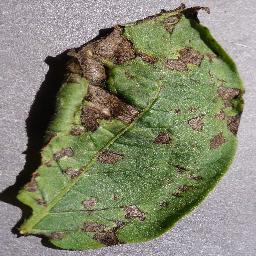
Etiqueta: Tizon_Temprano